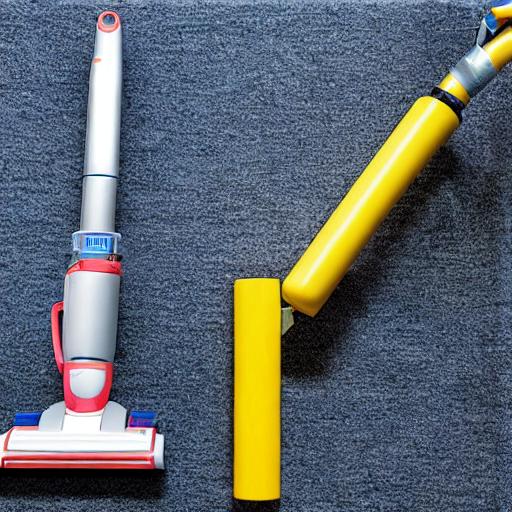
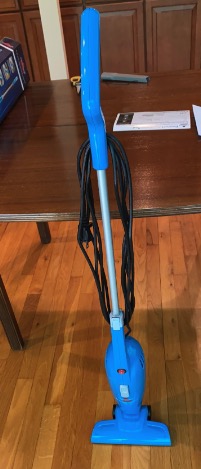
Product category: items_vacuum
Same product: no